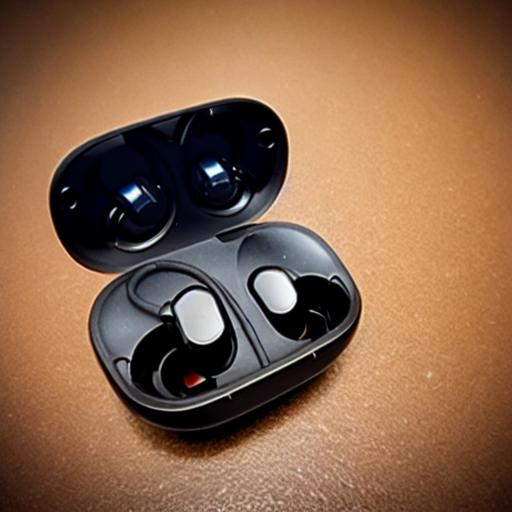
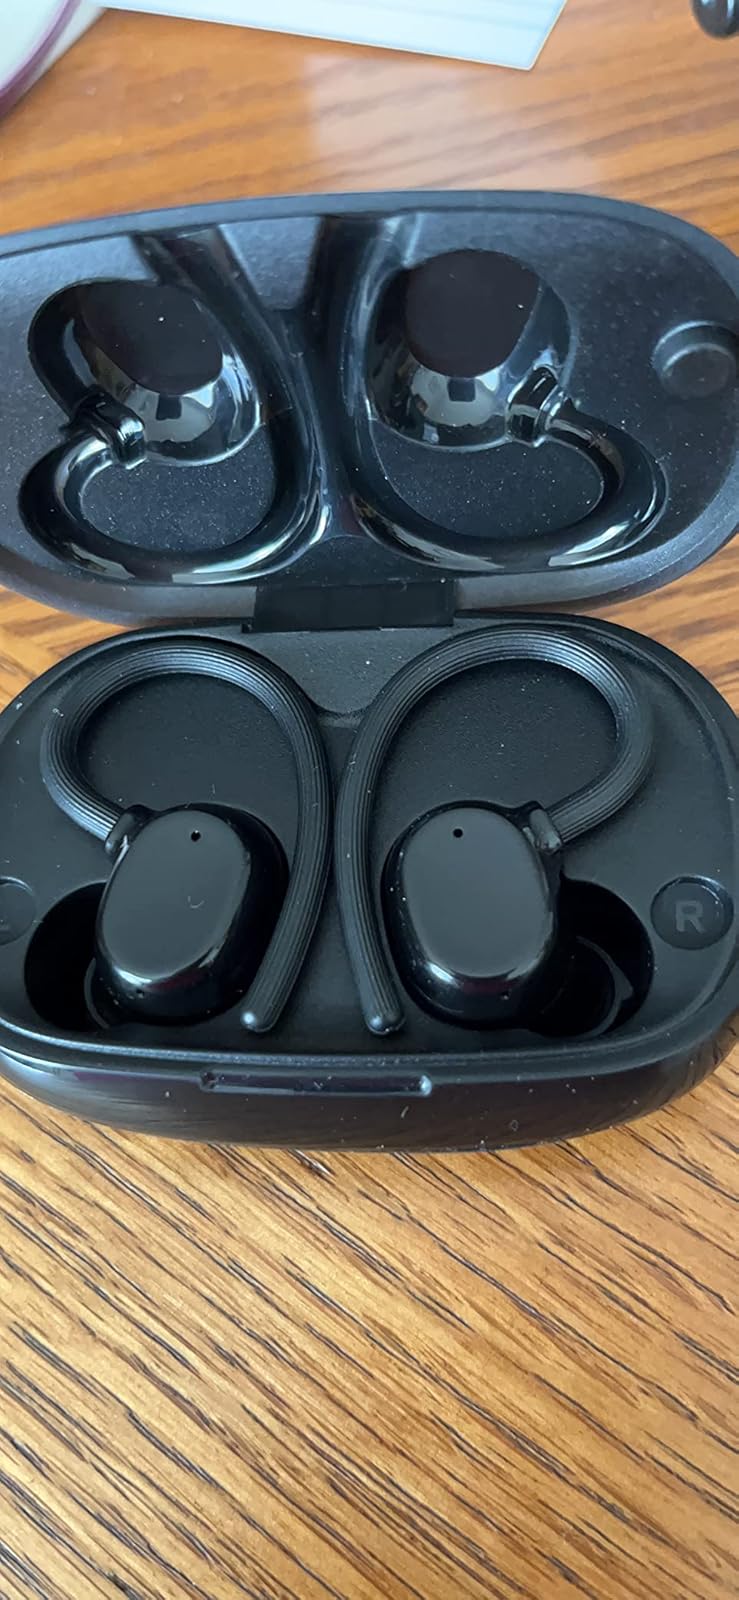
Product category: earbuds
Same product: no